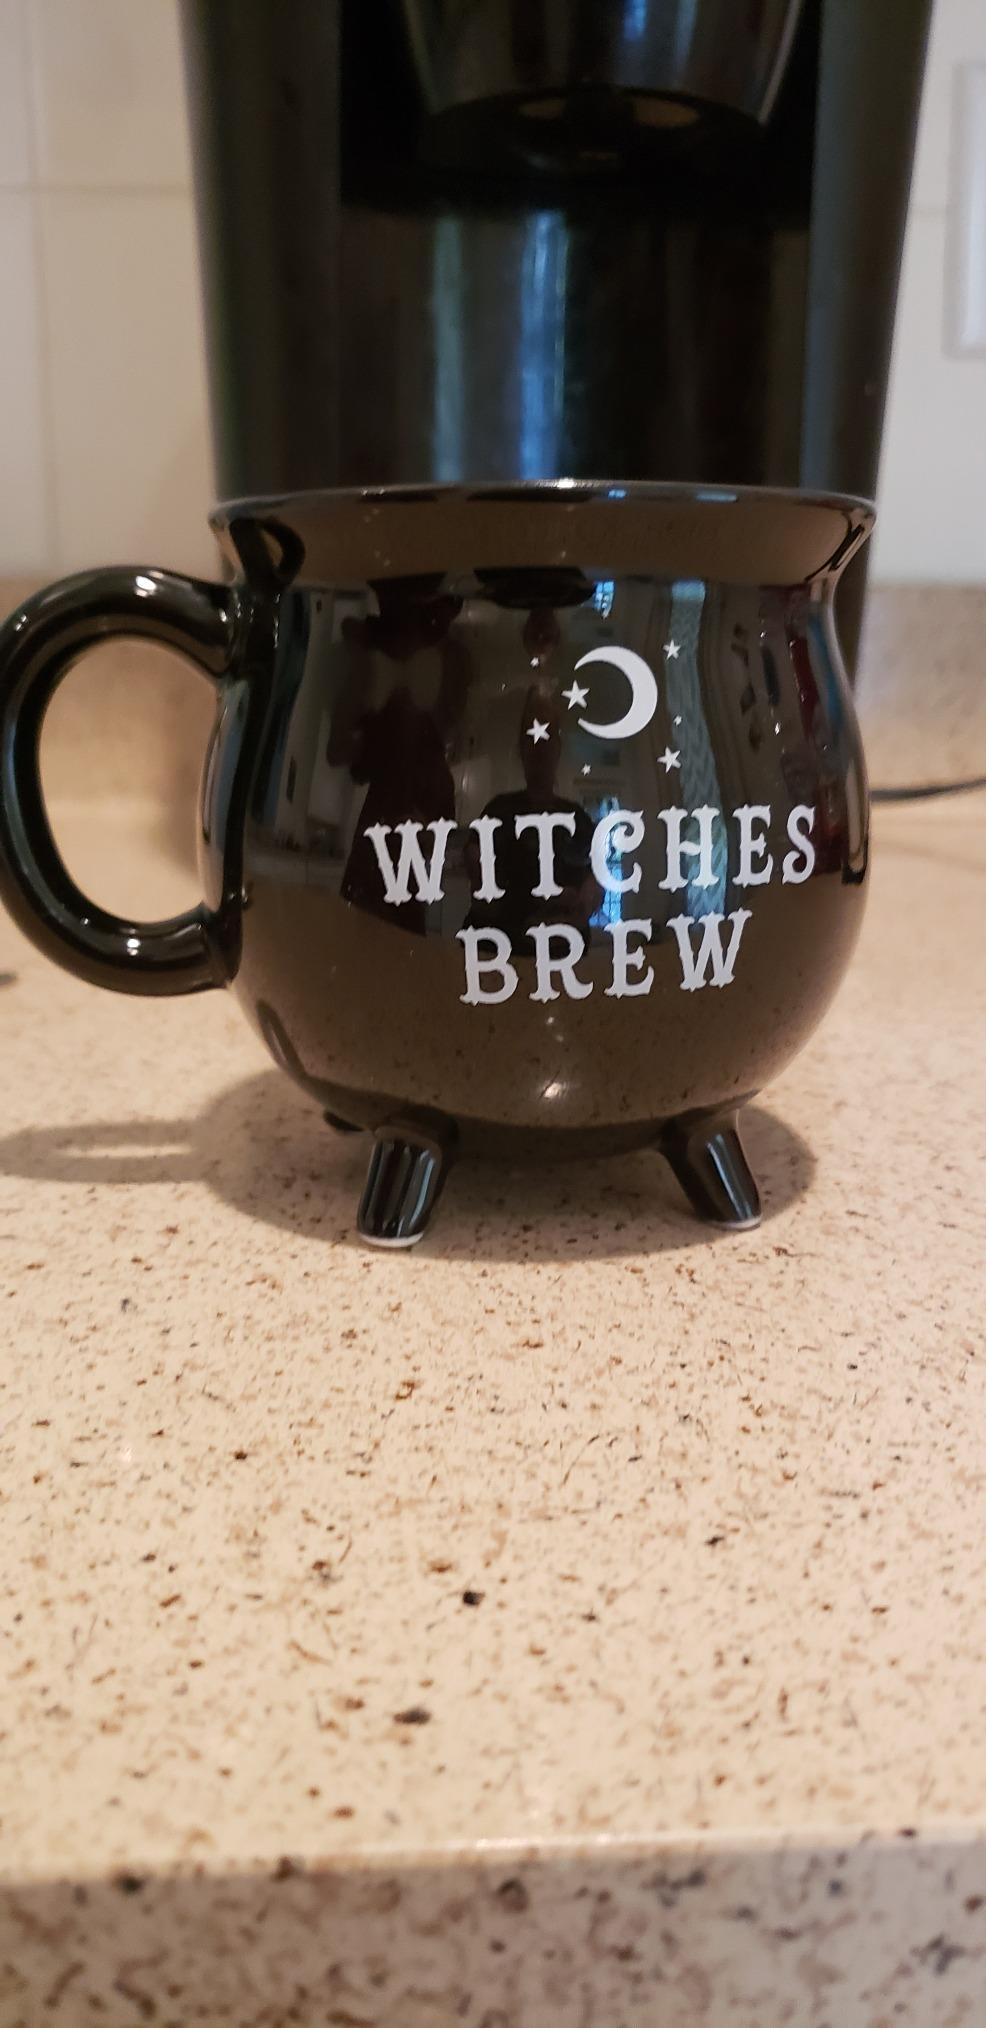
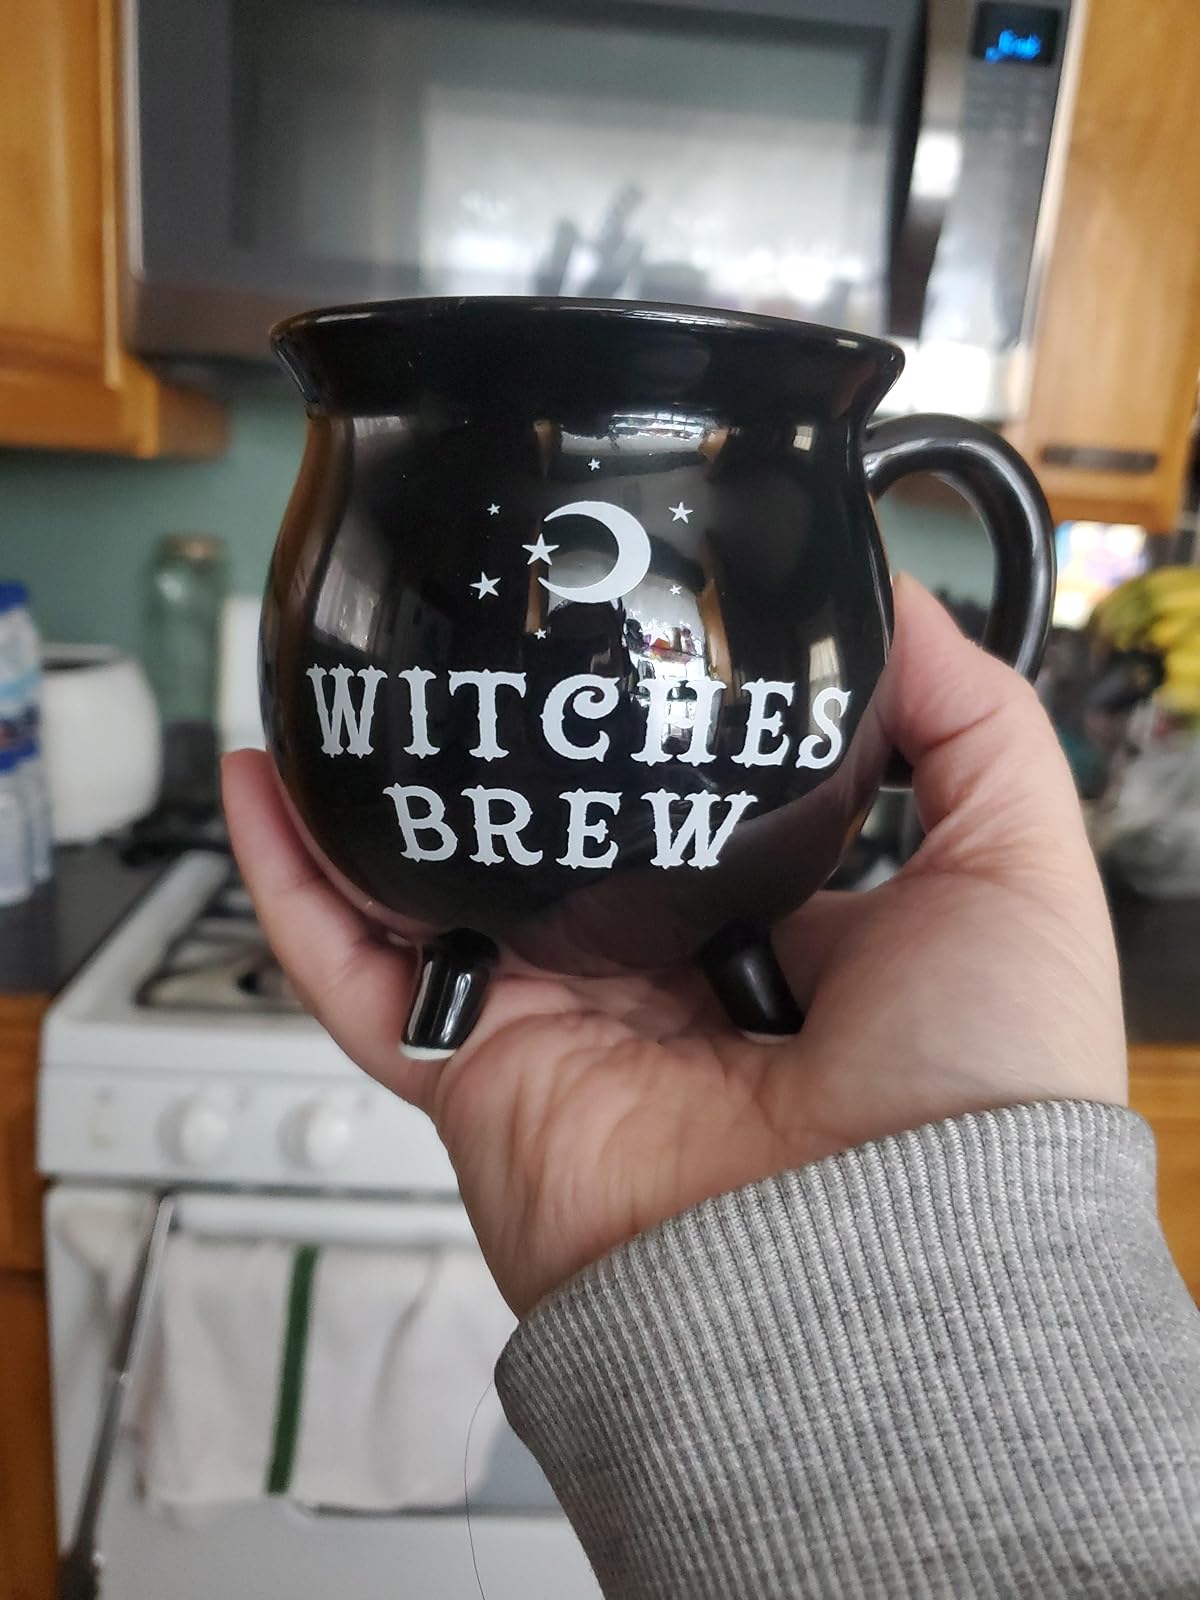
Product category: items_mug
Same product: yes